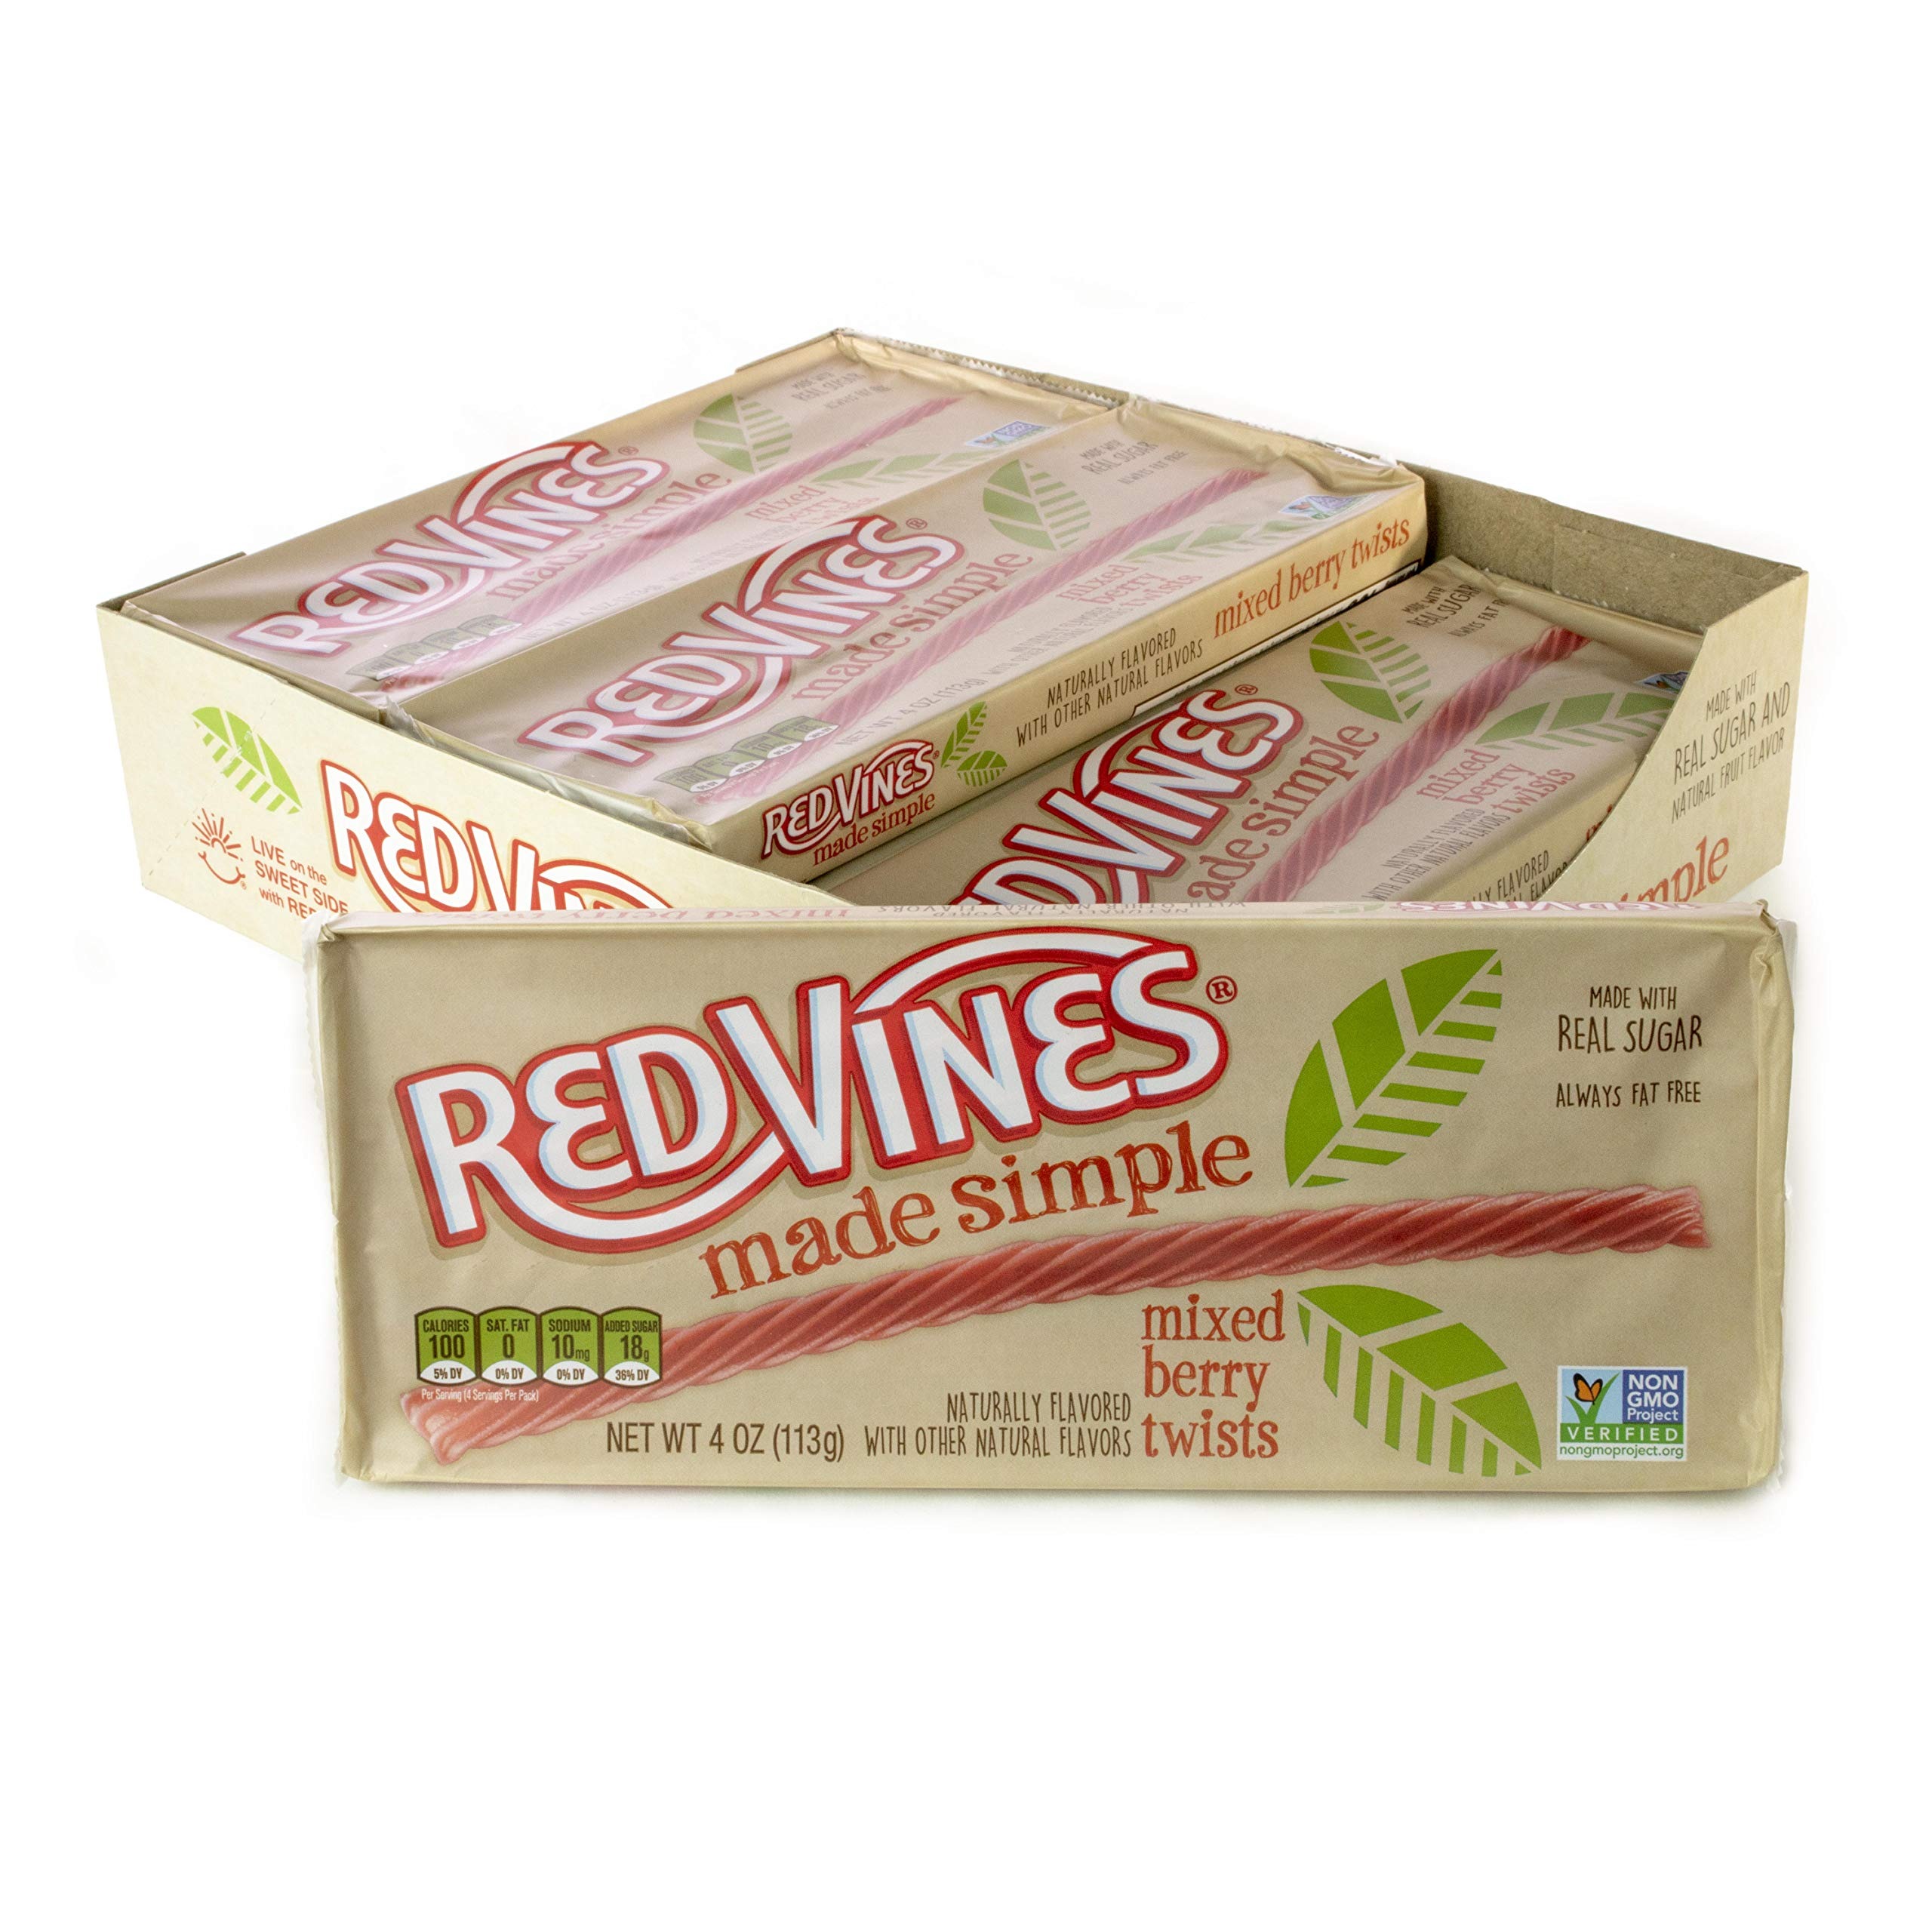
Item Name: Red Vines Made Simple Licorice Twists, Mixed Berry Flavor, Soft & Chewy Candy, 4oz Tray (9 Pack)
Bullet Point 1: RED VINES MADE SIMPLE: The non-GMO version of the popular Red Vines licorice twists
Bullet Point 2: This 4-ounce pack is ideal for a sweet celebration at home or at the office
Bullet Point 3: Made using natural flavors and colors, and including NO high fructose corn syrup, Red Vines Made Simple is a candy you can feel good about adding to your pantry
Bullet Point 4: Get the same unique soft and chewy texture as the classic Red Vines candy with a better-for-you twist
Bullet Point 5: Since Red Vines candy is always fat free, low sodium and Halal & Kosher certified, feel free to smile while taking a bite!
Value: 36.0
Unit: Ounce

Price: 6.14